French invasions of Brazil

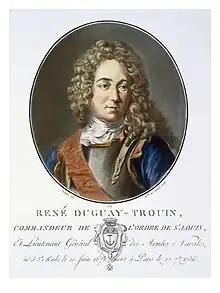
René Duguay-Trouin.

On September 12, 1711, a squadron of 17 or 18 ships, armed with 740 pieces, 10 mortars, 5,764 men and under the command of the French privateer René Duguay-Trouin, entered the Guanabara Bay bar, escaping the fire from the fortresses, which had been evacuated three days earlier, thanks to a report received by the then Governor of the Captaincy of Rio de Janeiro, Francisco de Castro Morais, that claimed the news of the French squadron's arrival was false.